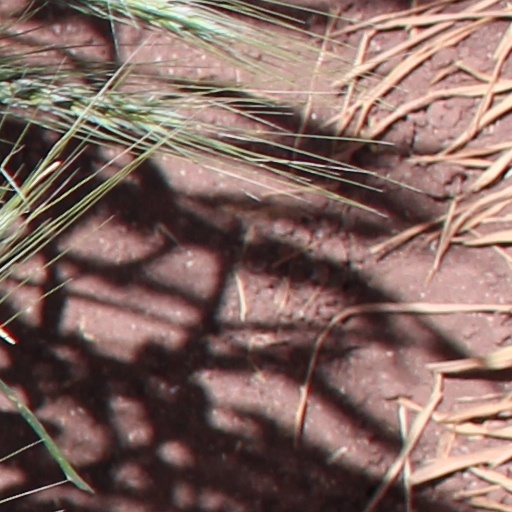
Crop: wheat